Tel Michal

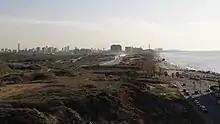
View south from Tel Michal, showing Tel Aviv

The settlement at Tel Michal was not destroyed during the region's conquest by Alexander the Great, ushering the Hellenistic period, though it appears to have been abandoned by the end of the 4th century BCE. Settlement was renewed shortly thereafter, but was completely different in character. The high mound was dominated by a large fortress, 20 by 25 meters, with a central courtyard. Nearby, excavations uncovered a number of houses and a kiln. The northern hill was not resettled, housing a large wine press instead. The installation contained two collection vats, the larger of which had a capacity of 7,000 liters, suggesting a communal role. The northeastern hillock continued to serve a cultic purpose, housing a courtyard containing an altar, while the eastern hillock housed a round silo. A hoard of 47 silver tetradrachms found near the silo contains coins from the reigns of Ptolemy I through Ptolemy III, dating stratum V to the third century BCE. Stratum IV, uncovered on the high mound, testifies to habitation during Seleucid rule over the region (second century BCE). Seleucid control of the site probably ended with John Hyrcanus' (r. 134-104 BCE) conquest of Jaffa.